QAnon

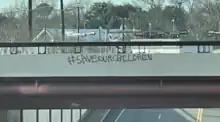
#SaveOurChildren graffiti on a bridge in Lufkin, Texas in 2021

In June 2020, a group led by QAnon promoter Timothy Charles Holmseth, which called itself the Pentagon Pedophile Task Force despite having no connection with the Pentagon or any U.S. governmental agency, attracted attention by spreading false claims about tens of thousands of children being held hostage and tortured in New York City. Also by 2020, some followers began using the Twitter hashtag #SaveTheChildren (#SaveOurChildren was also used), co-opting a trademarked name for the child welfare organization Save the Children. This led to an August 7 statement by Save the Children on the unauthorized use of its name in campaigns. In September, Facebook and Instagram tried to prevent #SaveTheChildren from being associated with QAnon by redirecting users who searched for the hashtag to the child welfare group. In October, Facebook announced it would try to limit the hashtag's reach.